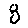
Label: 8